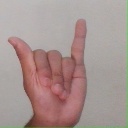
अक्षर: य